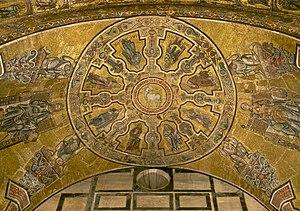
Voûte en mosaïques représentant l'Agneau de Dieu, les Patriarches et les Prophètes au dessus du maître-autel du Baptistère de Florence, Italie. XIIIème et XIV ème siècles.